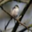
Label: bird